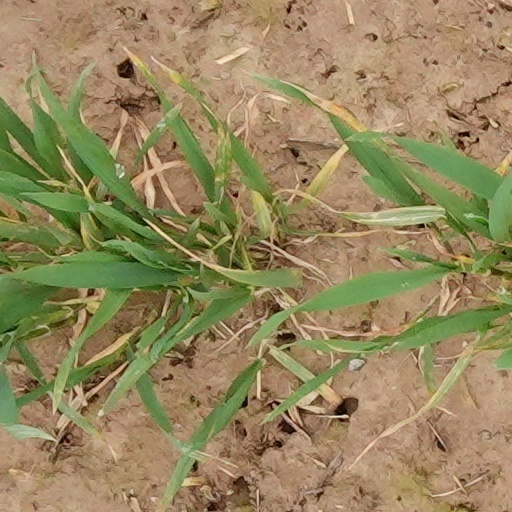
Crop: wheat